Joe Dolan (baseball)

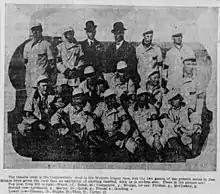
1905 Omaha Rourkes - back row, second from the left

Dolan played a total of 18 seasons including over 1,300 games in the minor leagues mostly at the Class A and D levels. Since Major League teams didn't begin affiliating league-wide with minor leagues teams until 1932, Dolan signed various contracts as a free agent with the Louisville Colonels (1896–97), Philadelphia Phillies (1899–1901), and Philadelphia Athletics (1901).